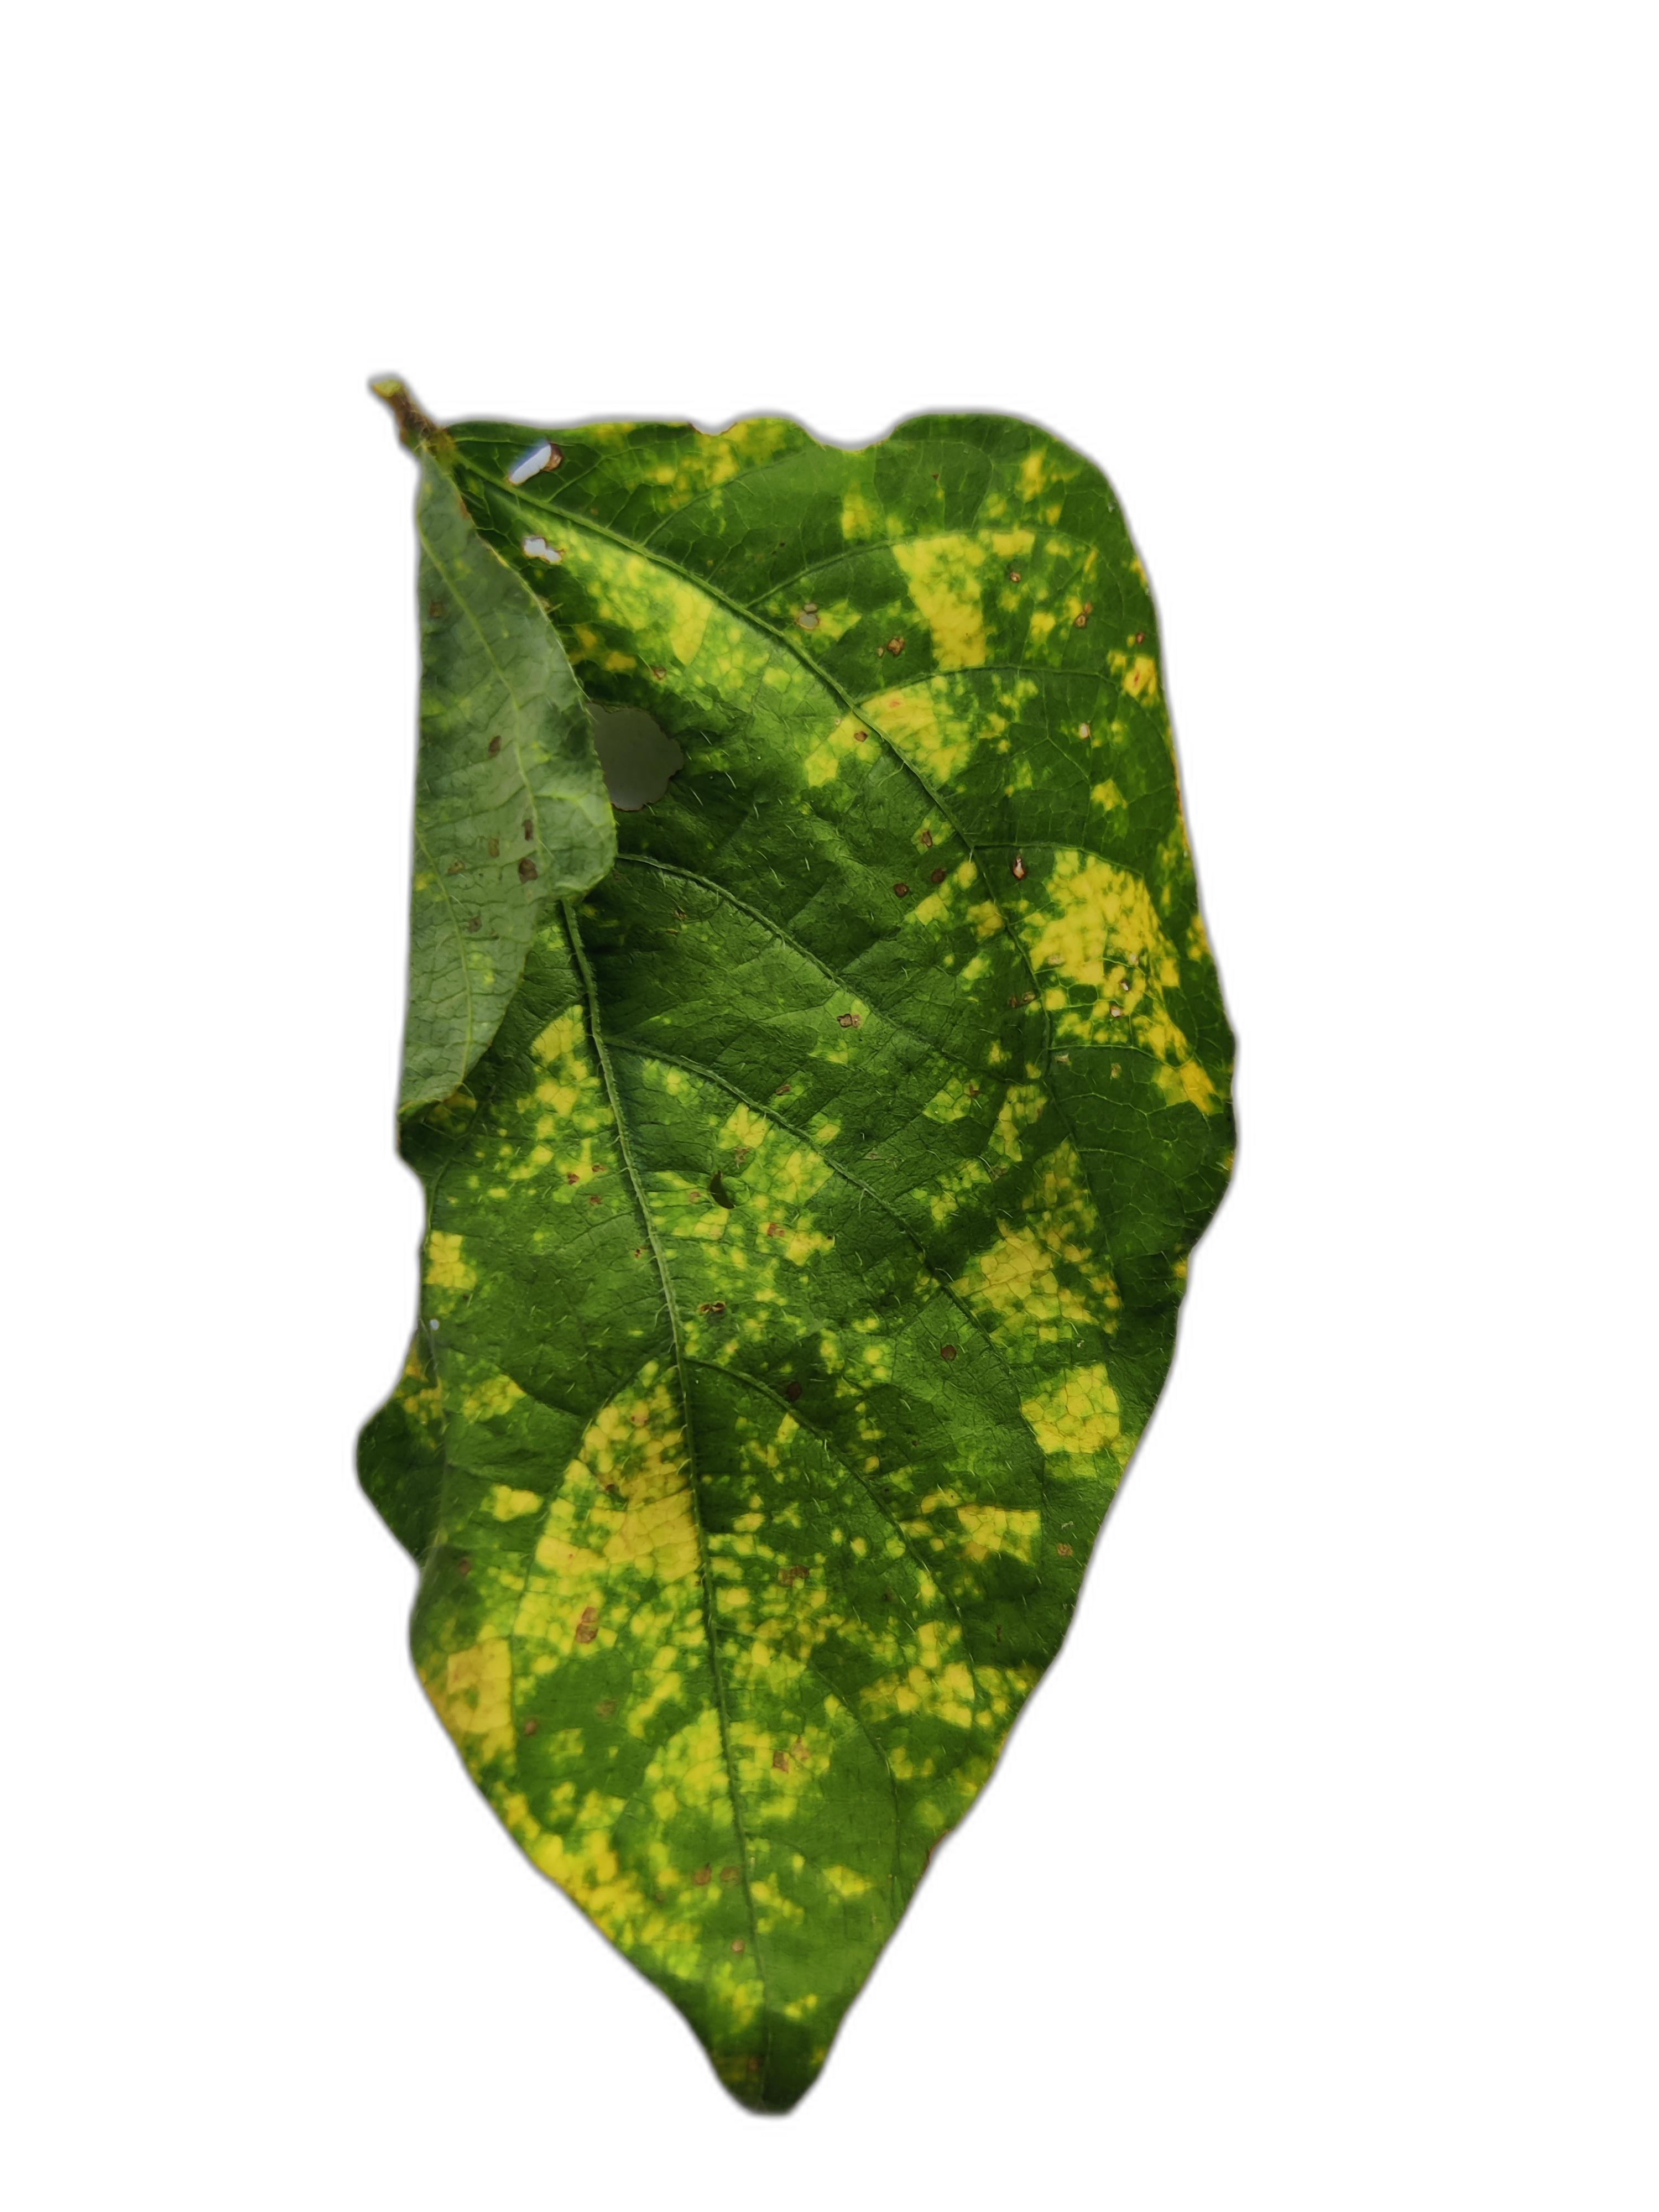
Label: Yellow Mosaic